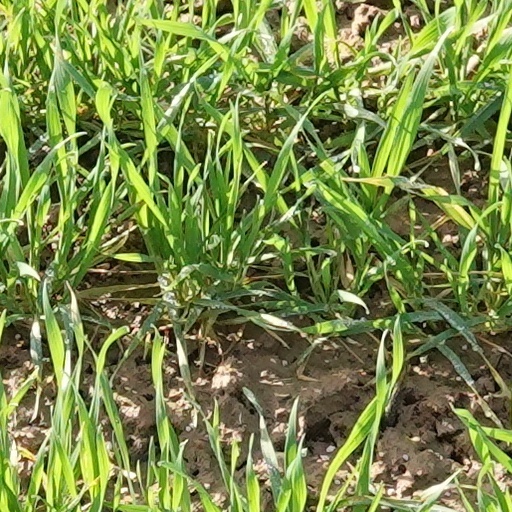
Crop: wheat